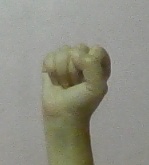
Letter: saad